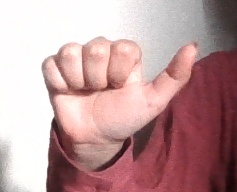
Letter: dhad